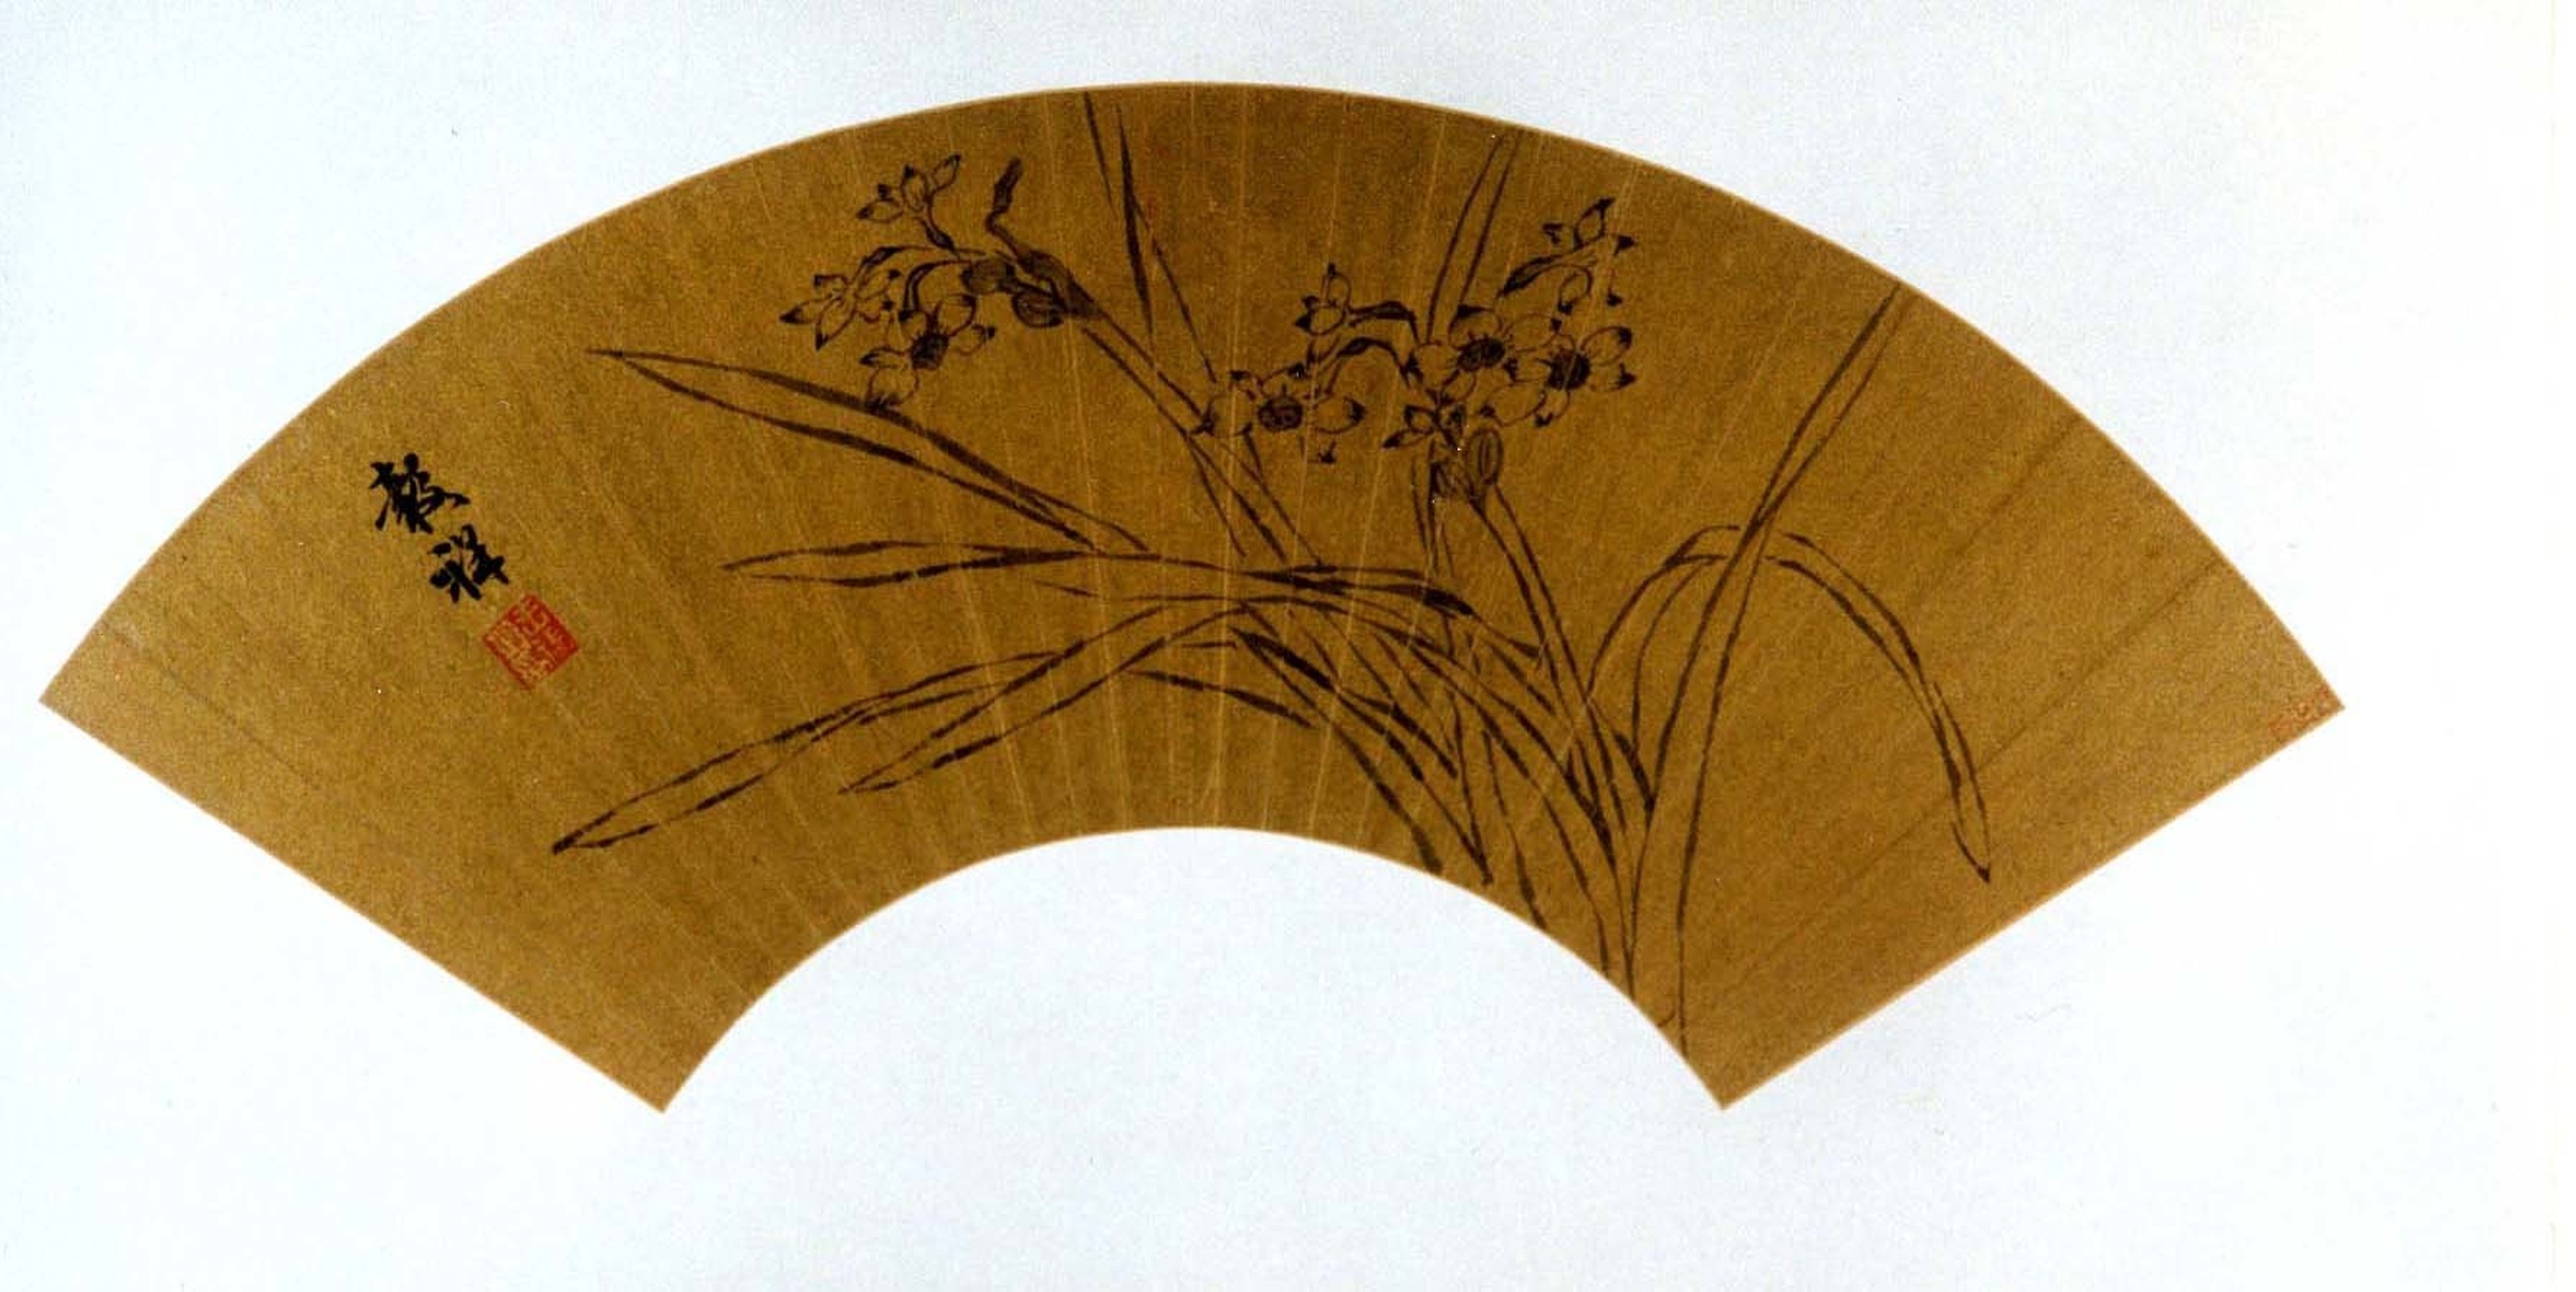
leaf, hand fan, wood, tree, Decorative fan, fashion accessory, plant